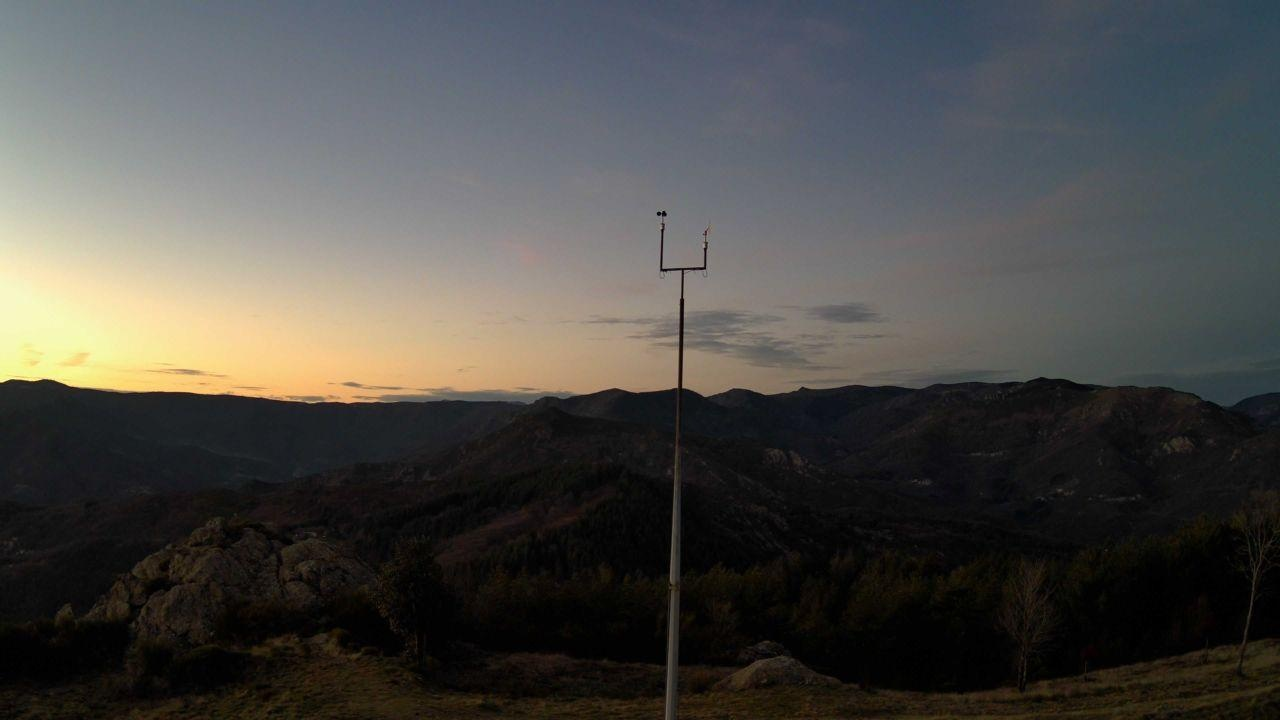
Fire: no
Smoke: no